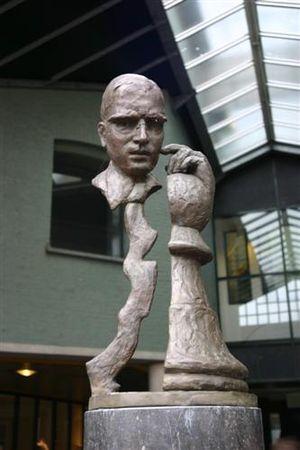
Max Euwe, né Machgielis Euwe le 20 mai 1901 à Amsterdam, Pays-Bas et mort le 26 novembre 1981 dans la même ville, est un joueur d'échecs et professeur de mathématiques néerlandais.